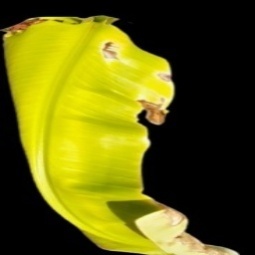
Label: Magnesium